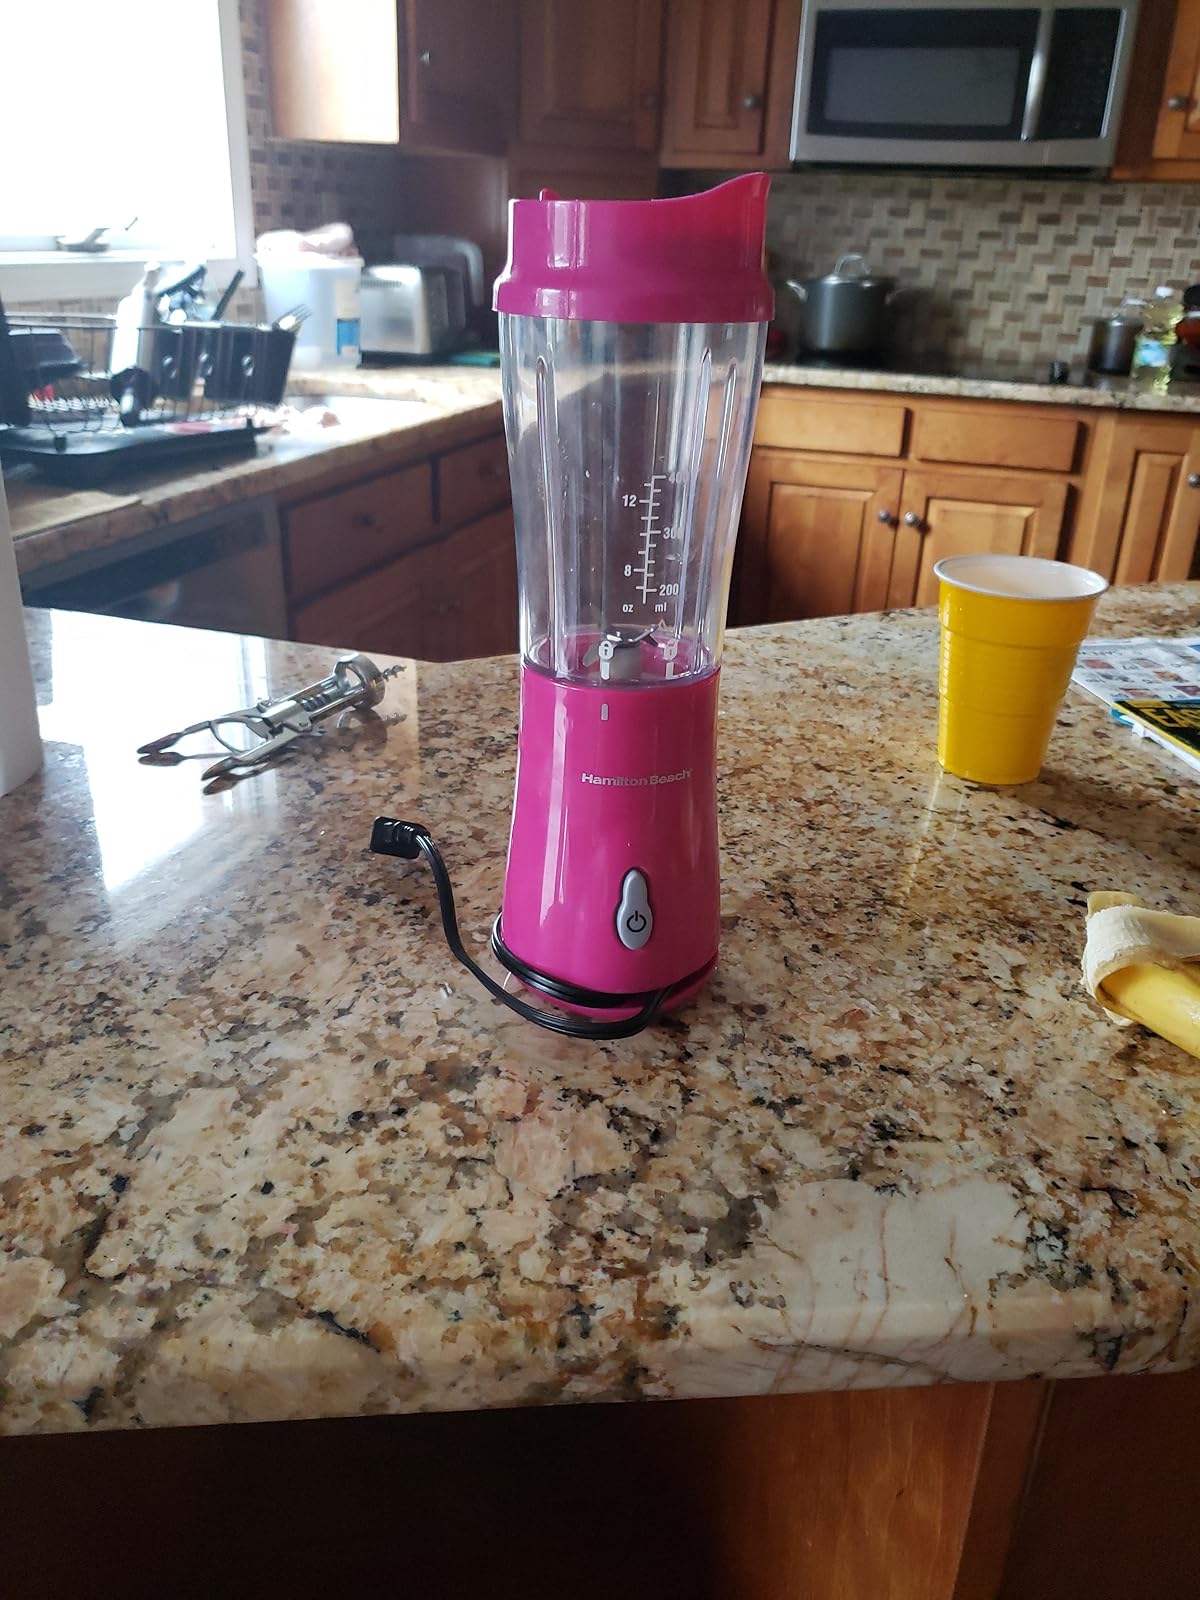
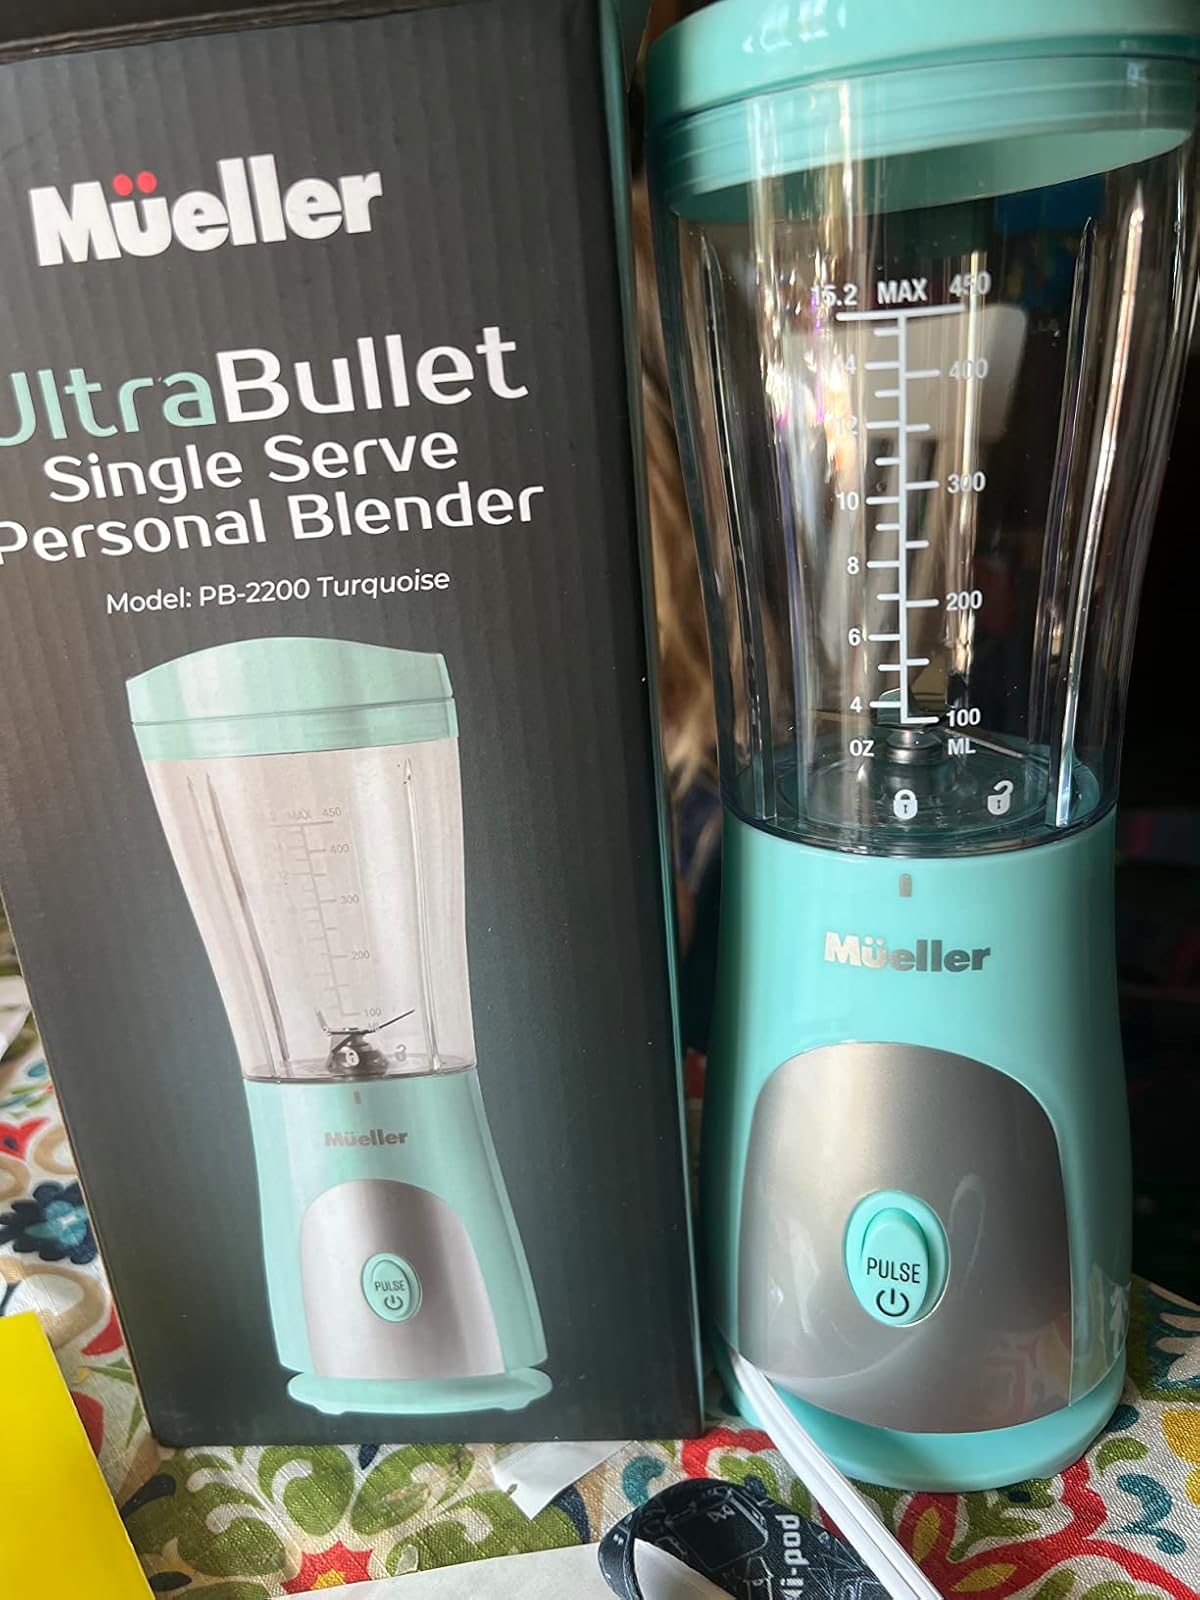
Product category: items_blender
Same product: no